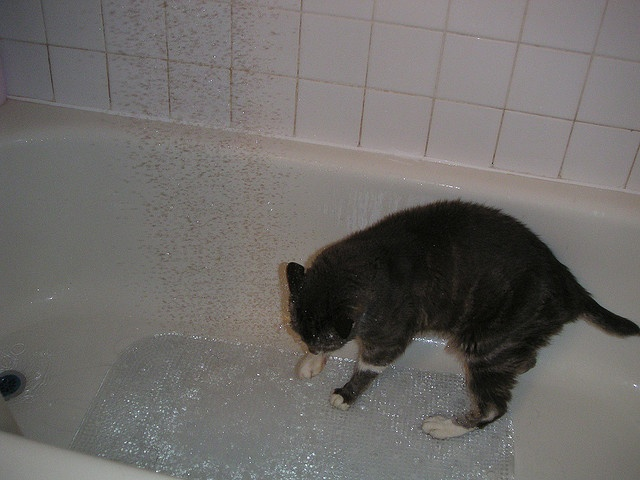
A grey and white cat playing in a tub with water running.
A cat standing in a bath tub next to a tiled wall.
A cat in the bath tub not having fun
A cat on a plastic mat in a bathtub with water droplets falling, with tile on wall.
A cat playing with a mat in a shower.